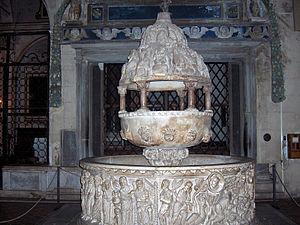
La Basilique San Frediano est une des plus anciennes églises de Lucques, en Toscane, située sur la place homonyme, elle est de style roman.